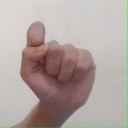
अक्षर: घ